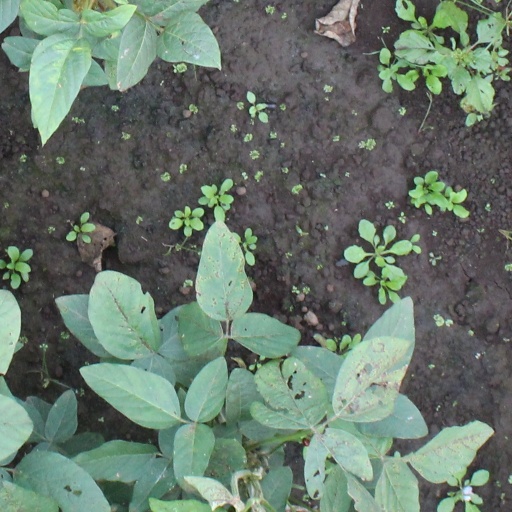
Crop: soybean